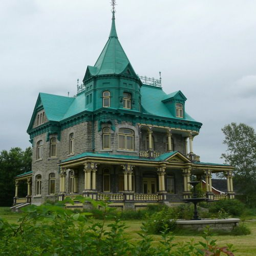
a beautiful house sadly it 's been left to rot .